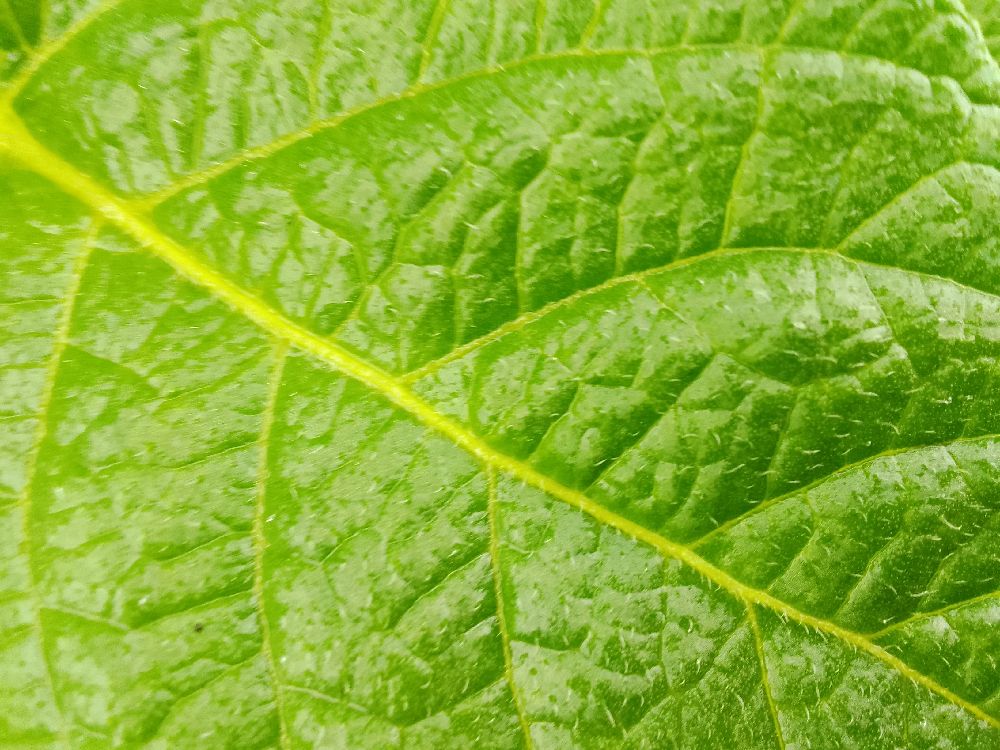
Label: Healthy